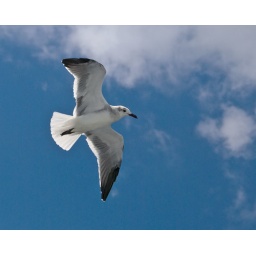
Seagull flying over boat